La Paz Department (Bolivia)

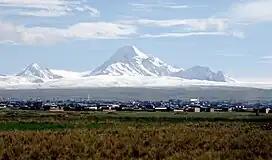
Huayna Potosí

The Department of La Paz is divided into 20 provinces ("provincias") which are further subdivided into 85 municipalities ("municipios") and - on the fourth level - into cantons.